Nugal Beach

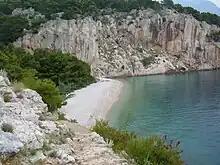
Nugal Beach

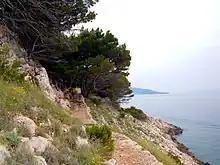
The path to Nugal Beach

Nugal Beach is an all nude beach on the Makarska riviera in Croatia, between the towns of Makarska and Tučepi. Situated in a pebbled bay surrounded by steep cliffs, the beach is only accessible by foot following a prepared but stony path along the coast from Makarska (a 30-minute walk) or from Tučepi.